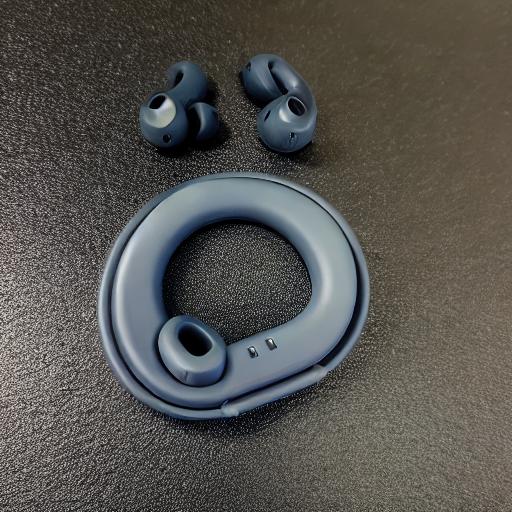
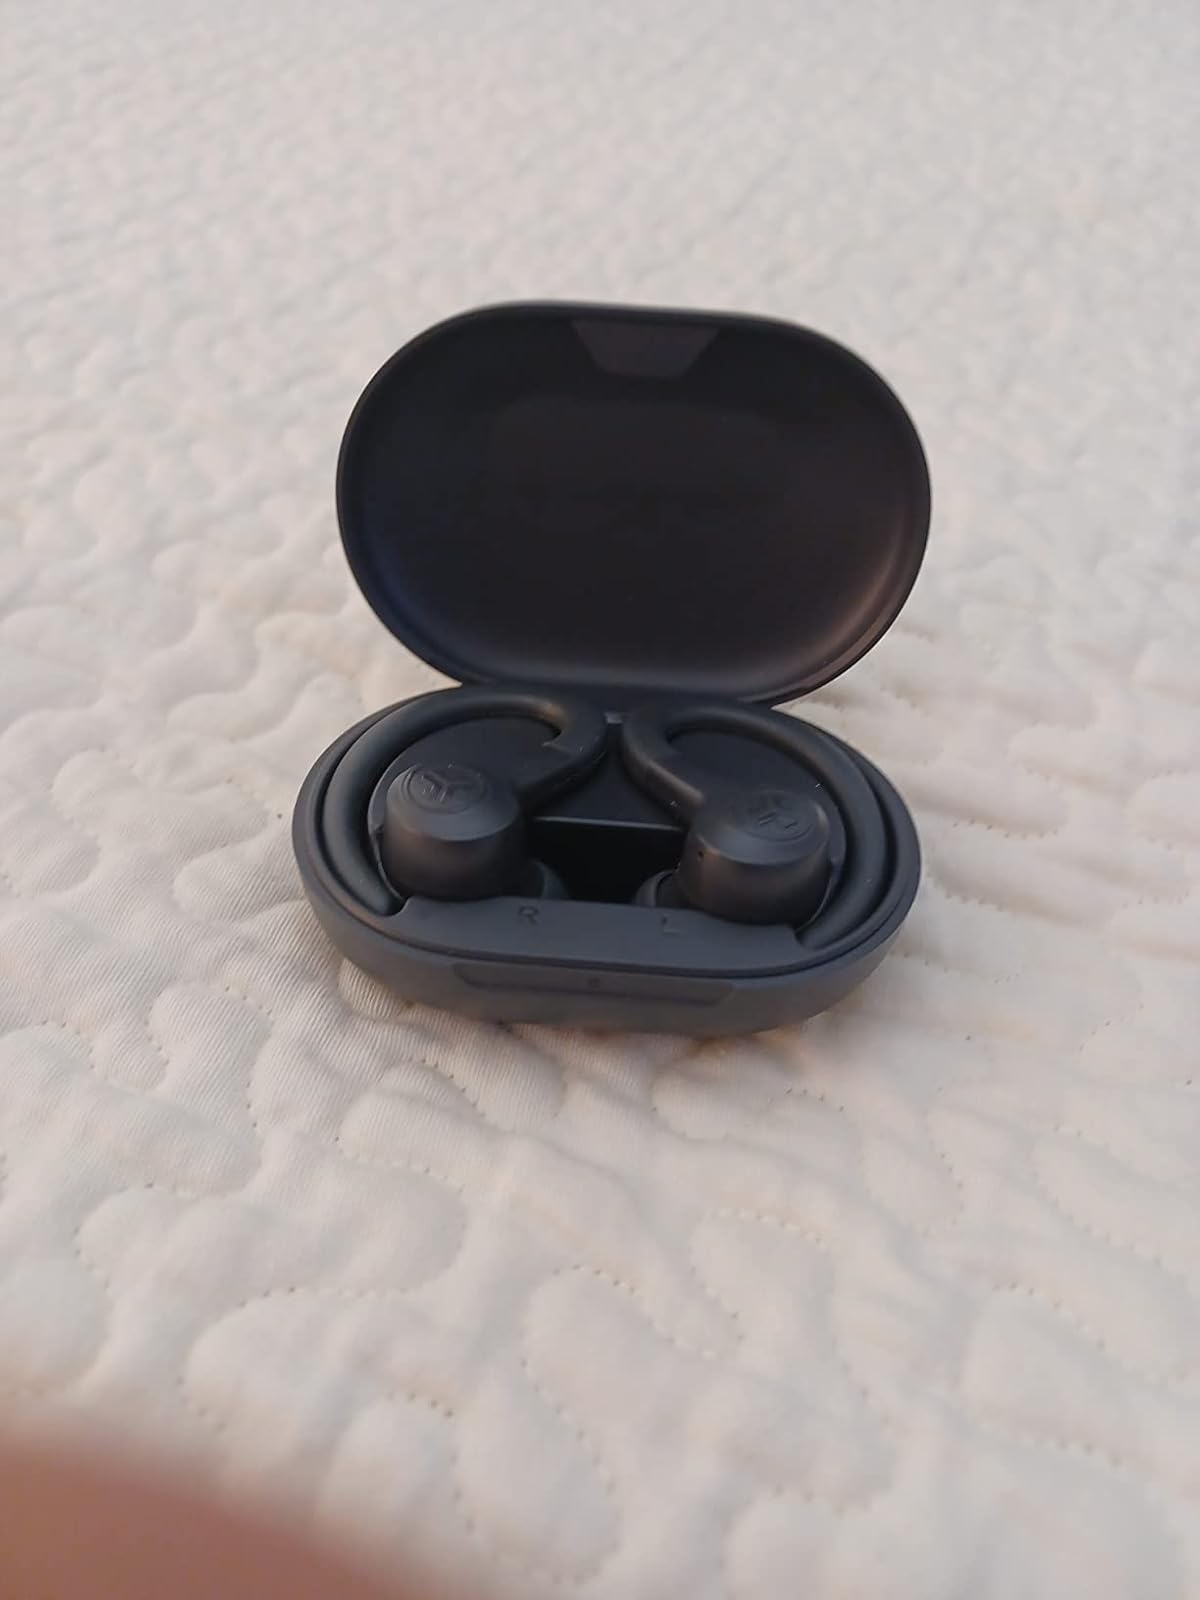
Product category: earbuds
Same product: no